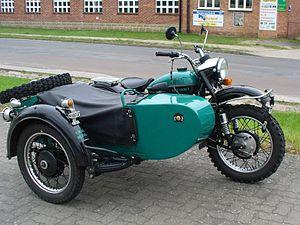
Oural ou Ural est un constructeur de motos soviétique puis russe.